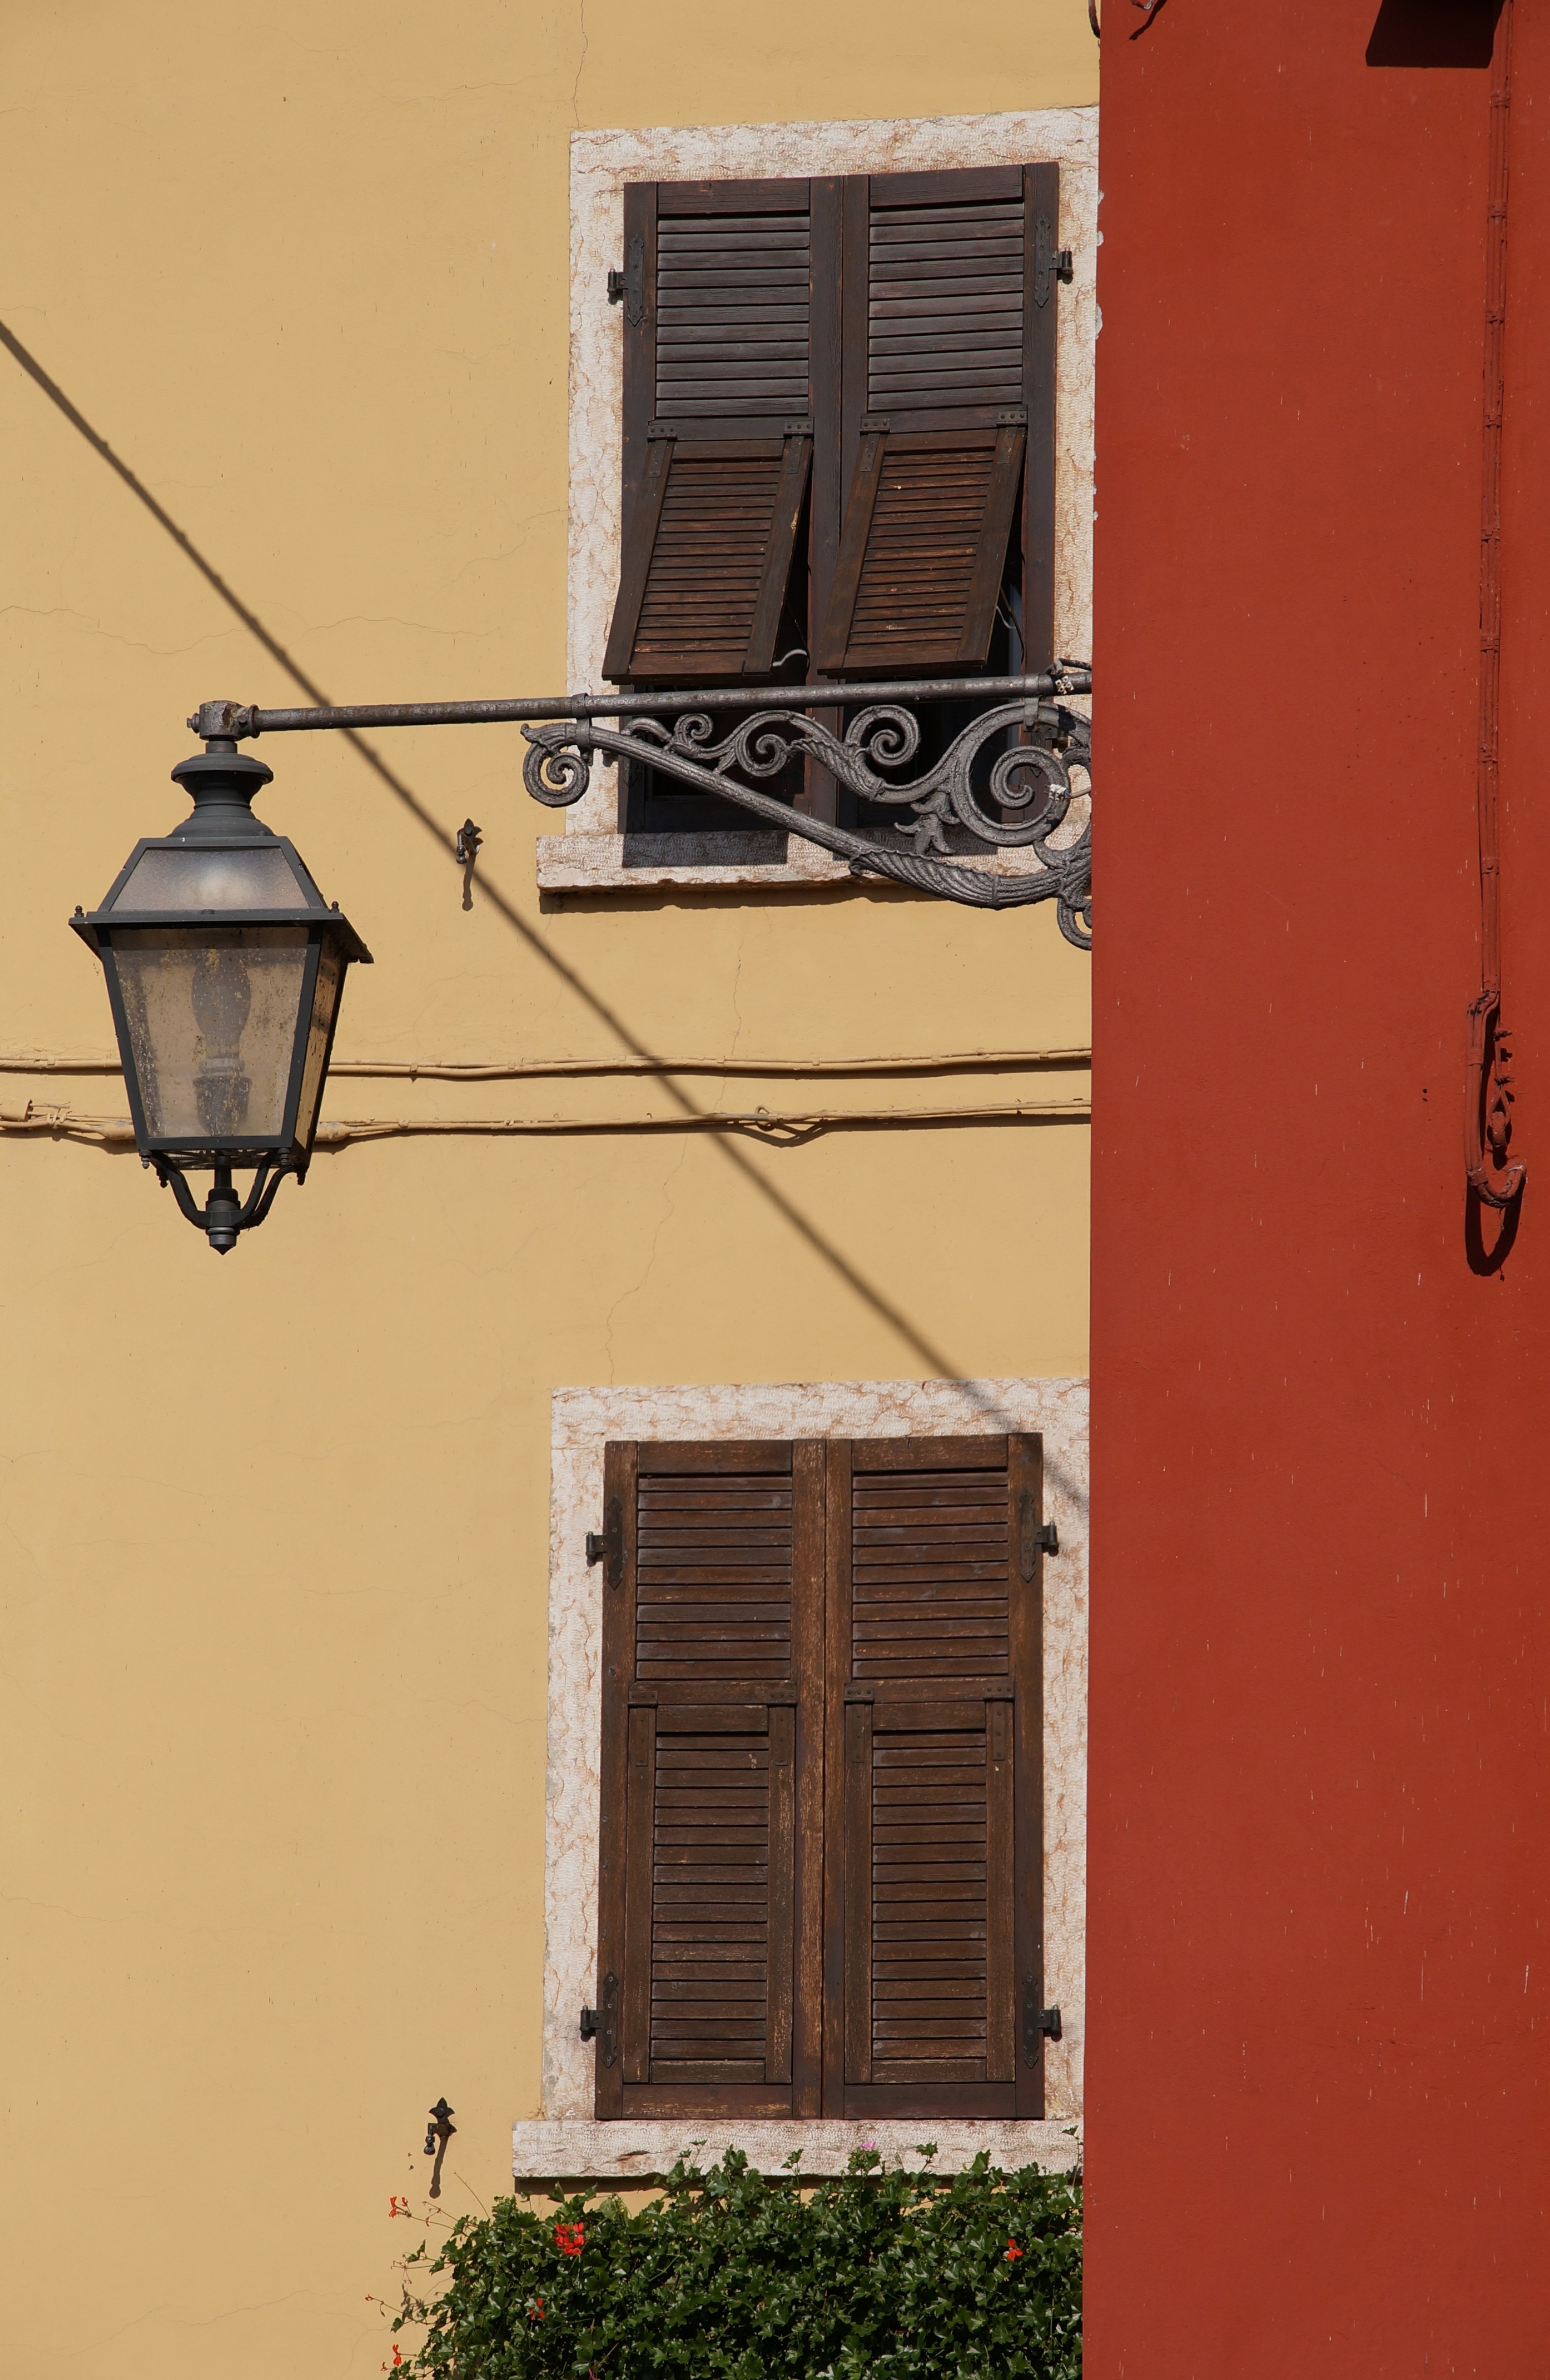
light, wood, house, window, home, wall, red, color, holiday, italy, facade, lamp, lighting, door, interior design, light fixture, impression, window covering